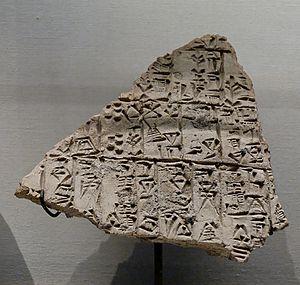
Fragment de cône historique relatif au conflit frontalier entre Lagash et Umma. L'inscription déclare